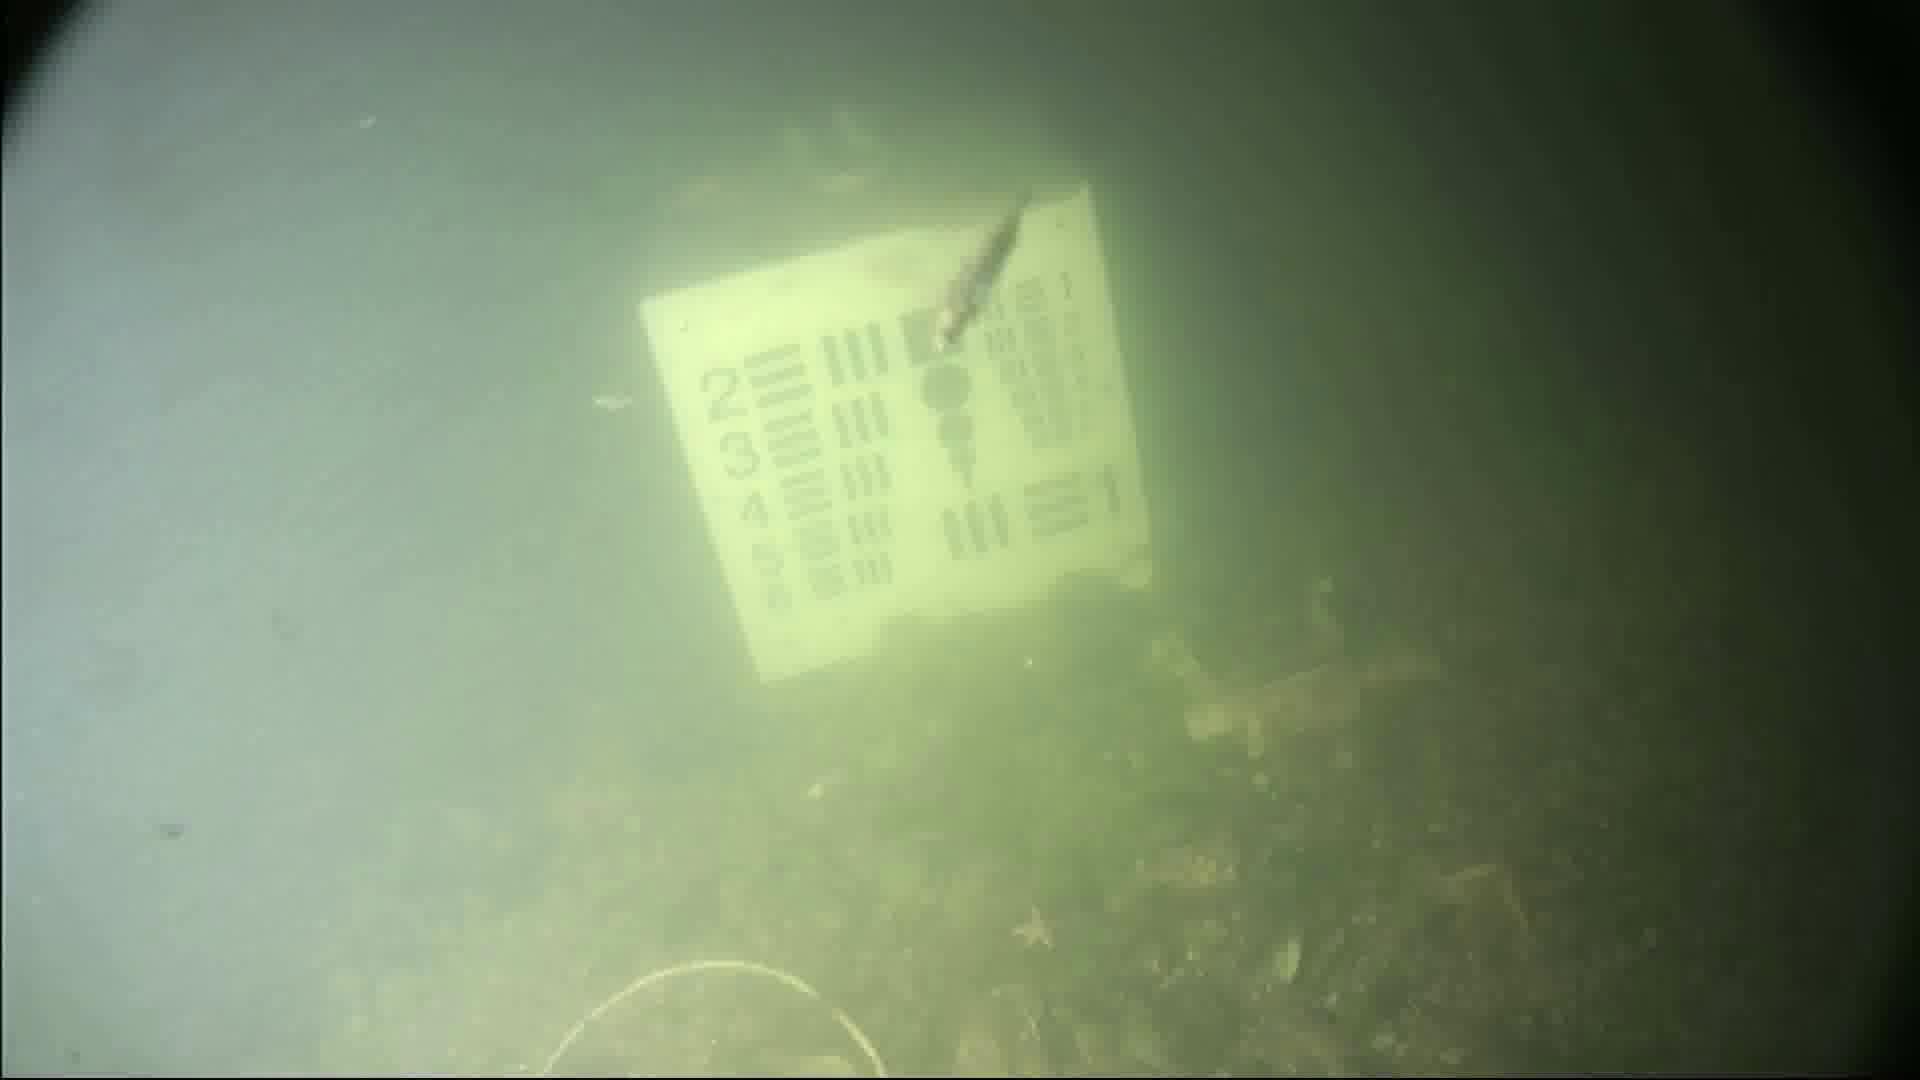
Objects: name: starfish
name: small_fish
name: crab